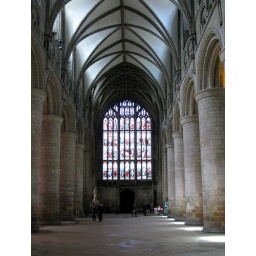
Interior shot of stained glass window in the Abbey/Cathedral